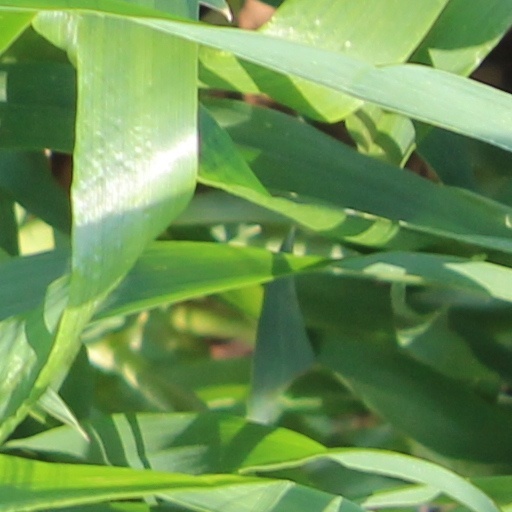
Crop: wheat